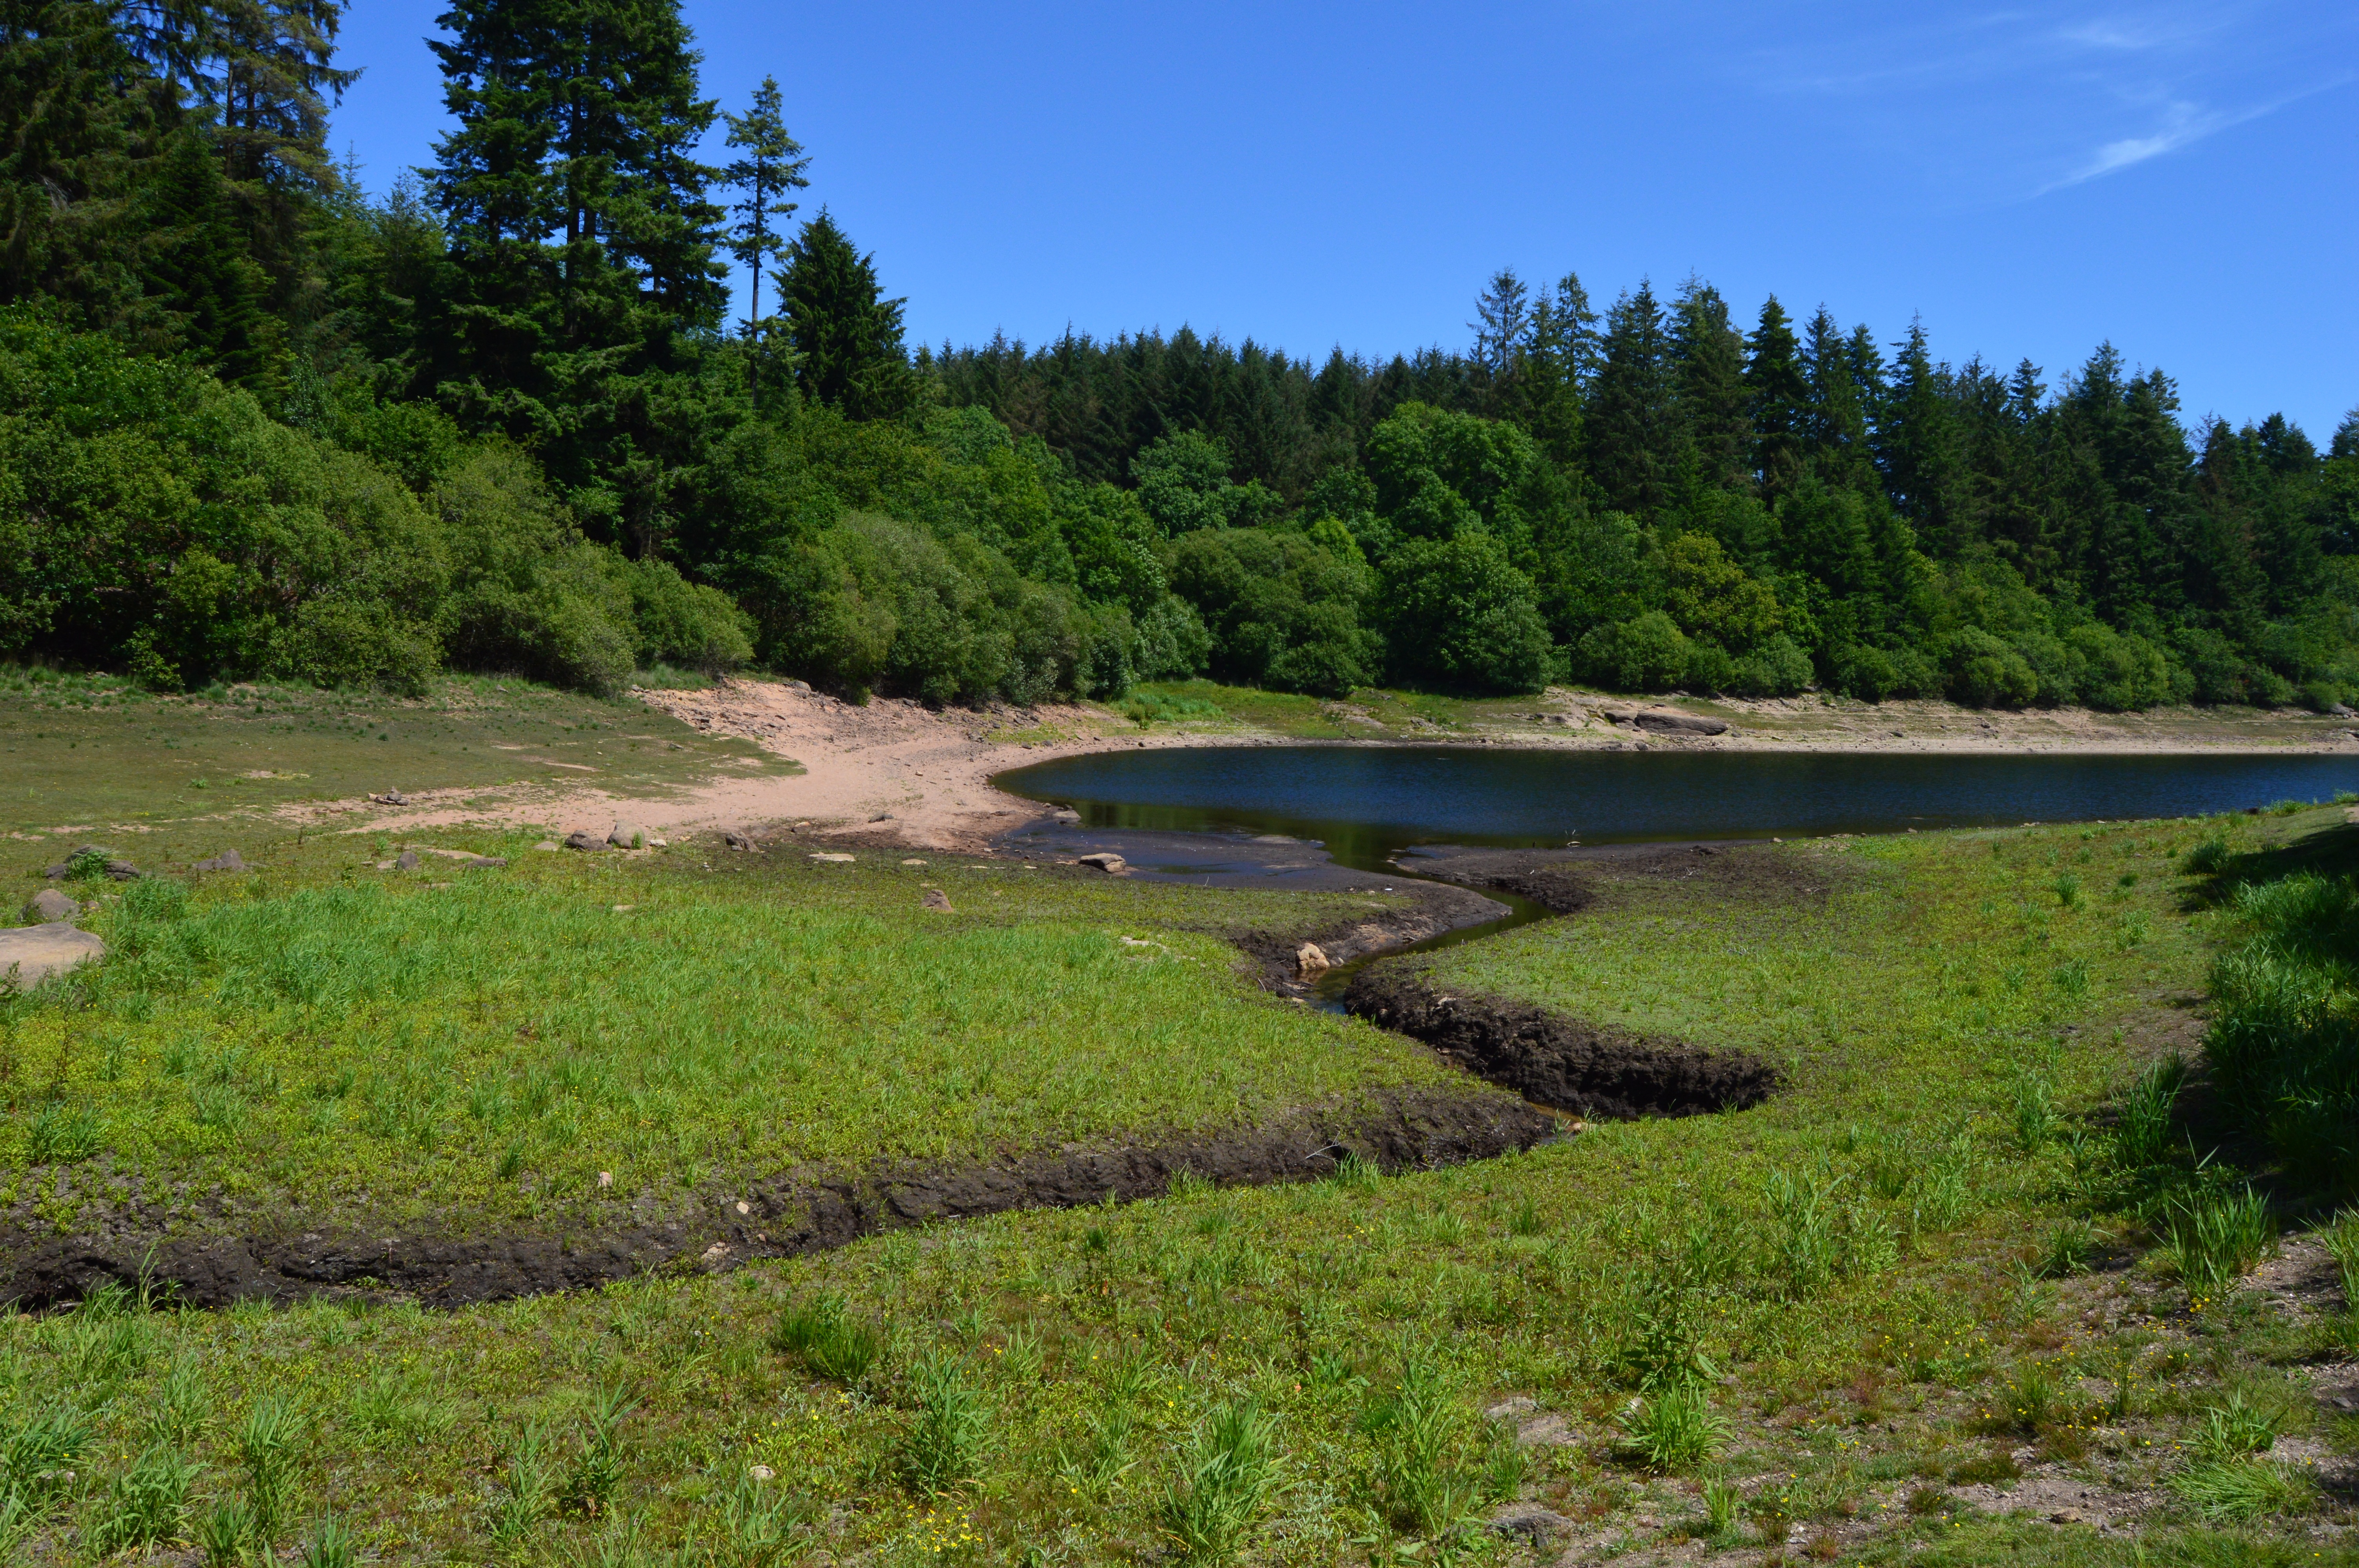
landscape, water, marsh, wilderness, sky, meadow, lake, river, pond, stream, blue, reservoir, trees, wetland, bog, floodplain, plateau, habitat, loch, ecosystem, meander, nature reserve, natural environment, trenchford